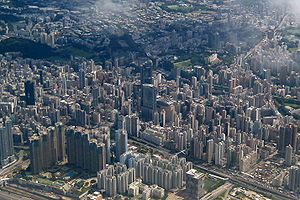
Mong Kok
Luftfoto af Mong Kok
Mong Kok, er et område i distriktet Yau Tsim Mong på Kowloon West i Hong Kong.